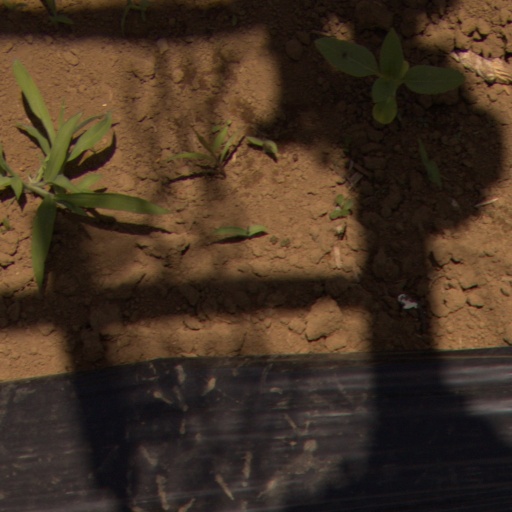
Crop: Jerusalem artichoke